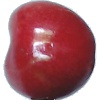
Label: Cherry 2